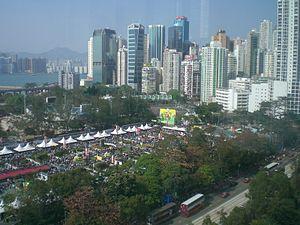
Le parc Victoria, aussi connu sous son nom anglais Victoria Park, est un parc public de Hong Kong situé dans le quartier de Causeway Bay au nord de l'île de Hong Kong entre les stations de Causeway Bay et de Tin Hau. Placé dans le district de Wan Chai, il est bordé par la Victoria Park Road et Victoria Harbour au nord et Causeway Road et la bibliothèque centrale de Hong Kong au sud.